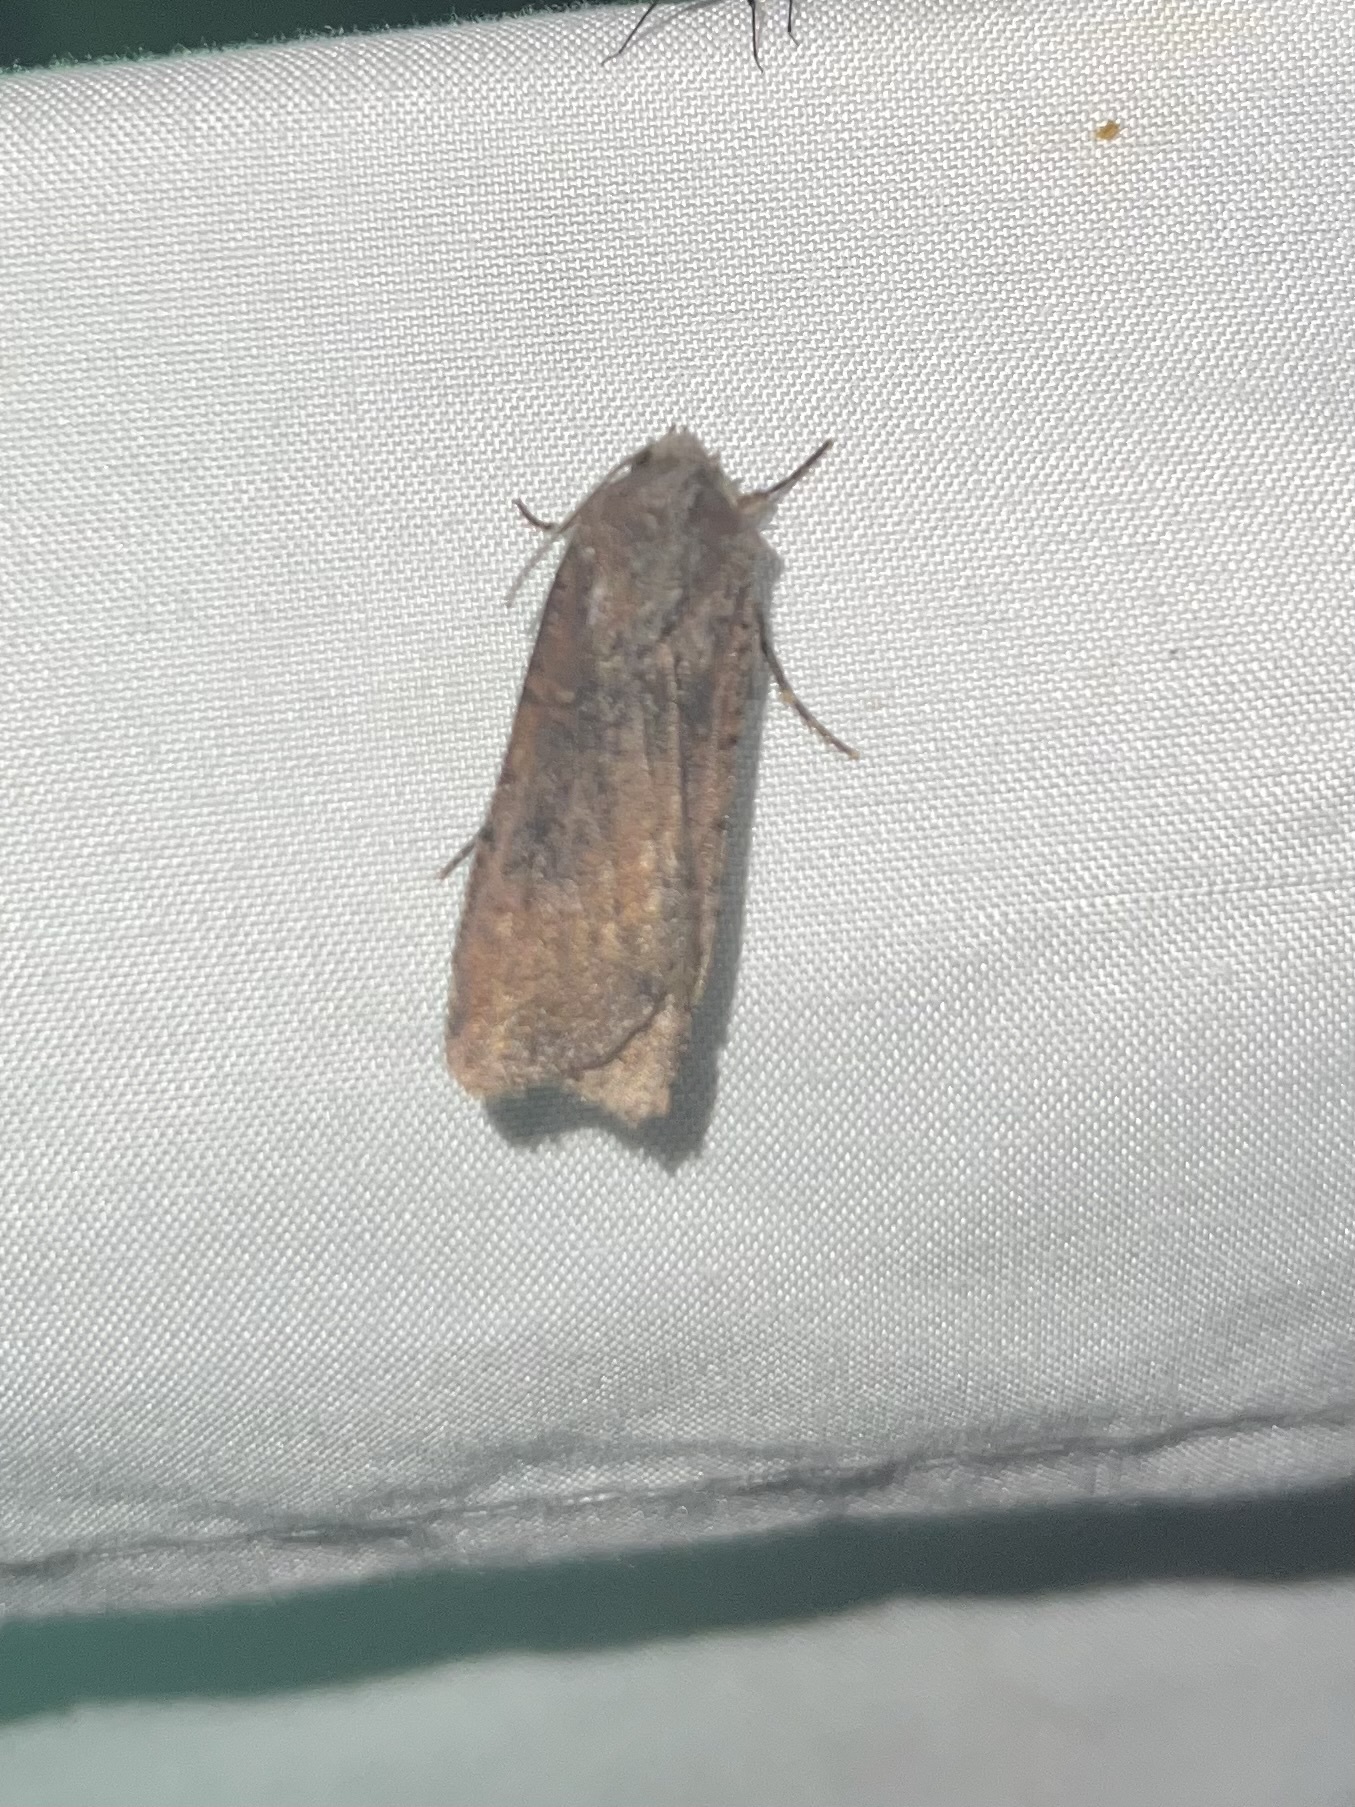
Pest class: cutworms